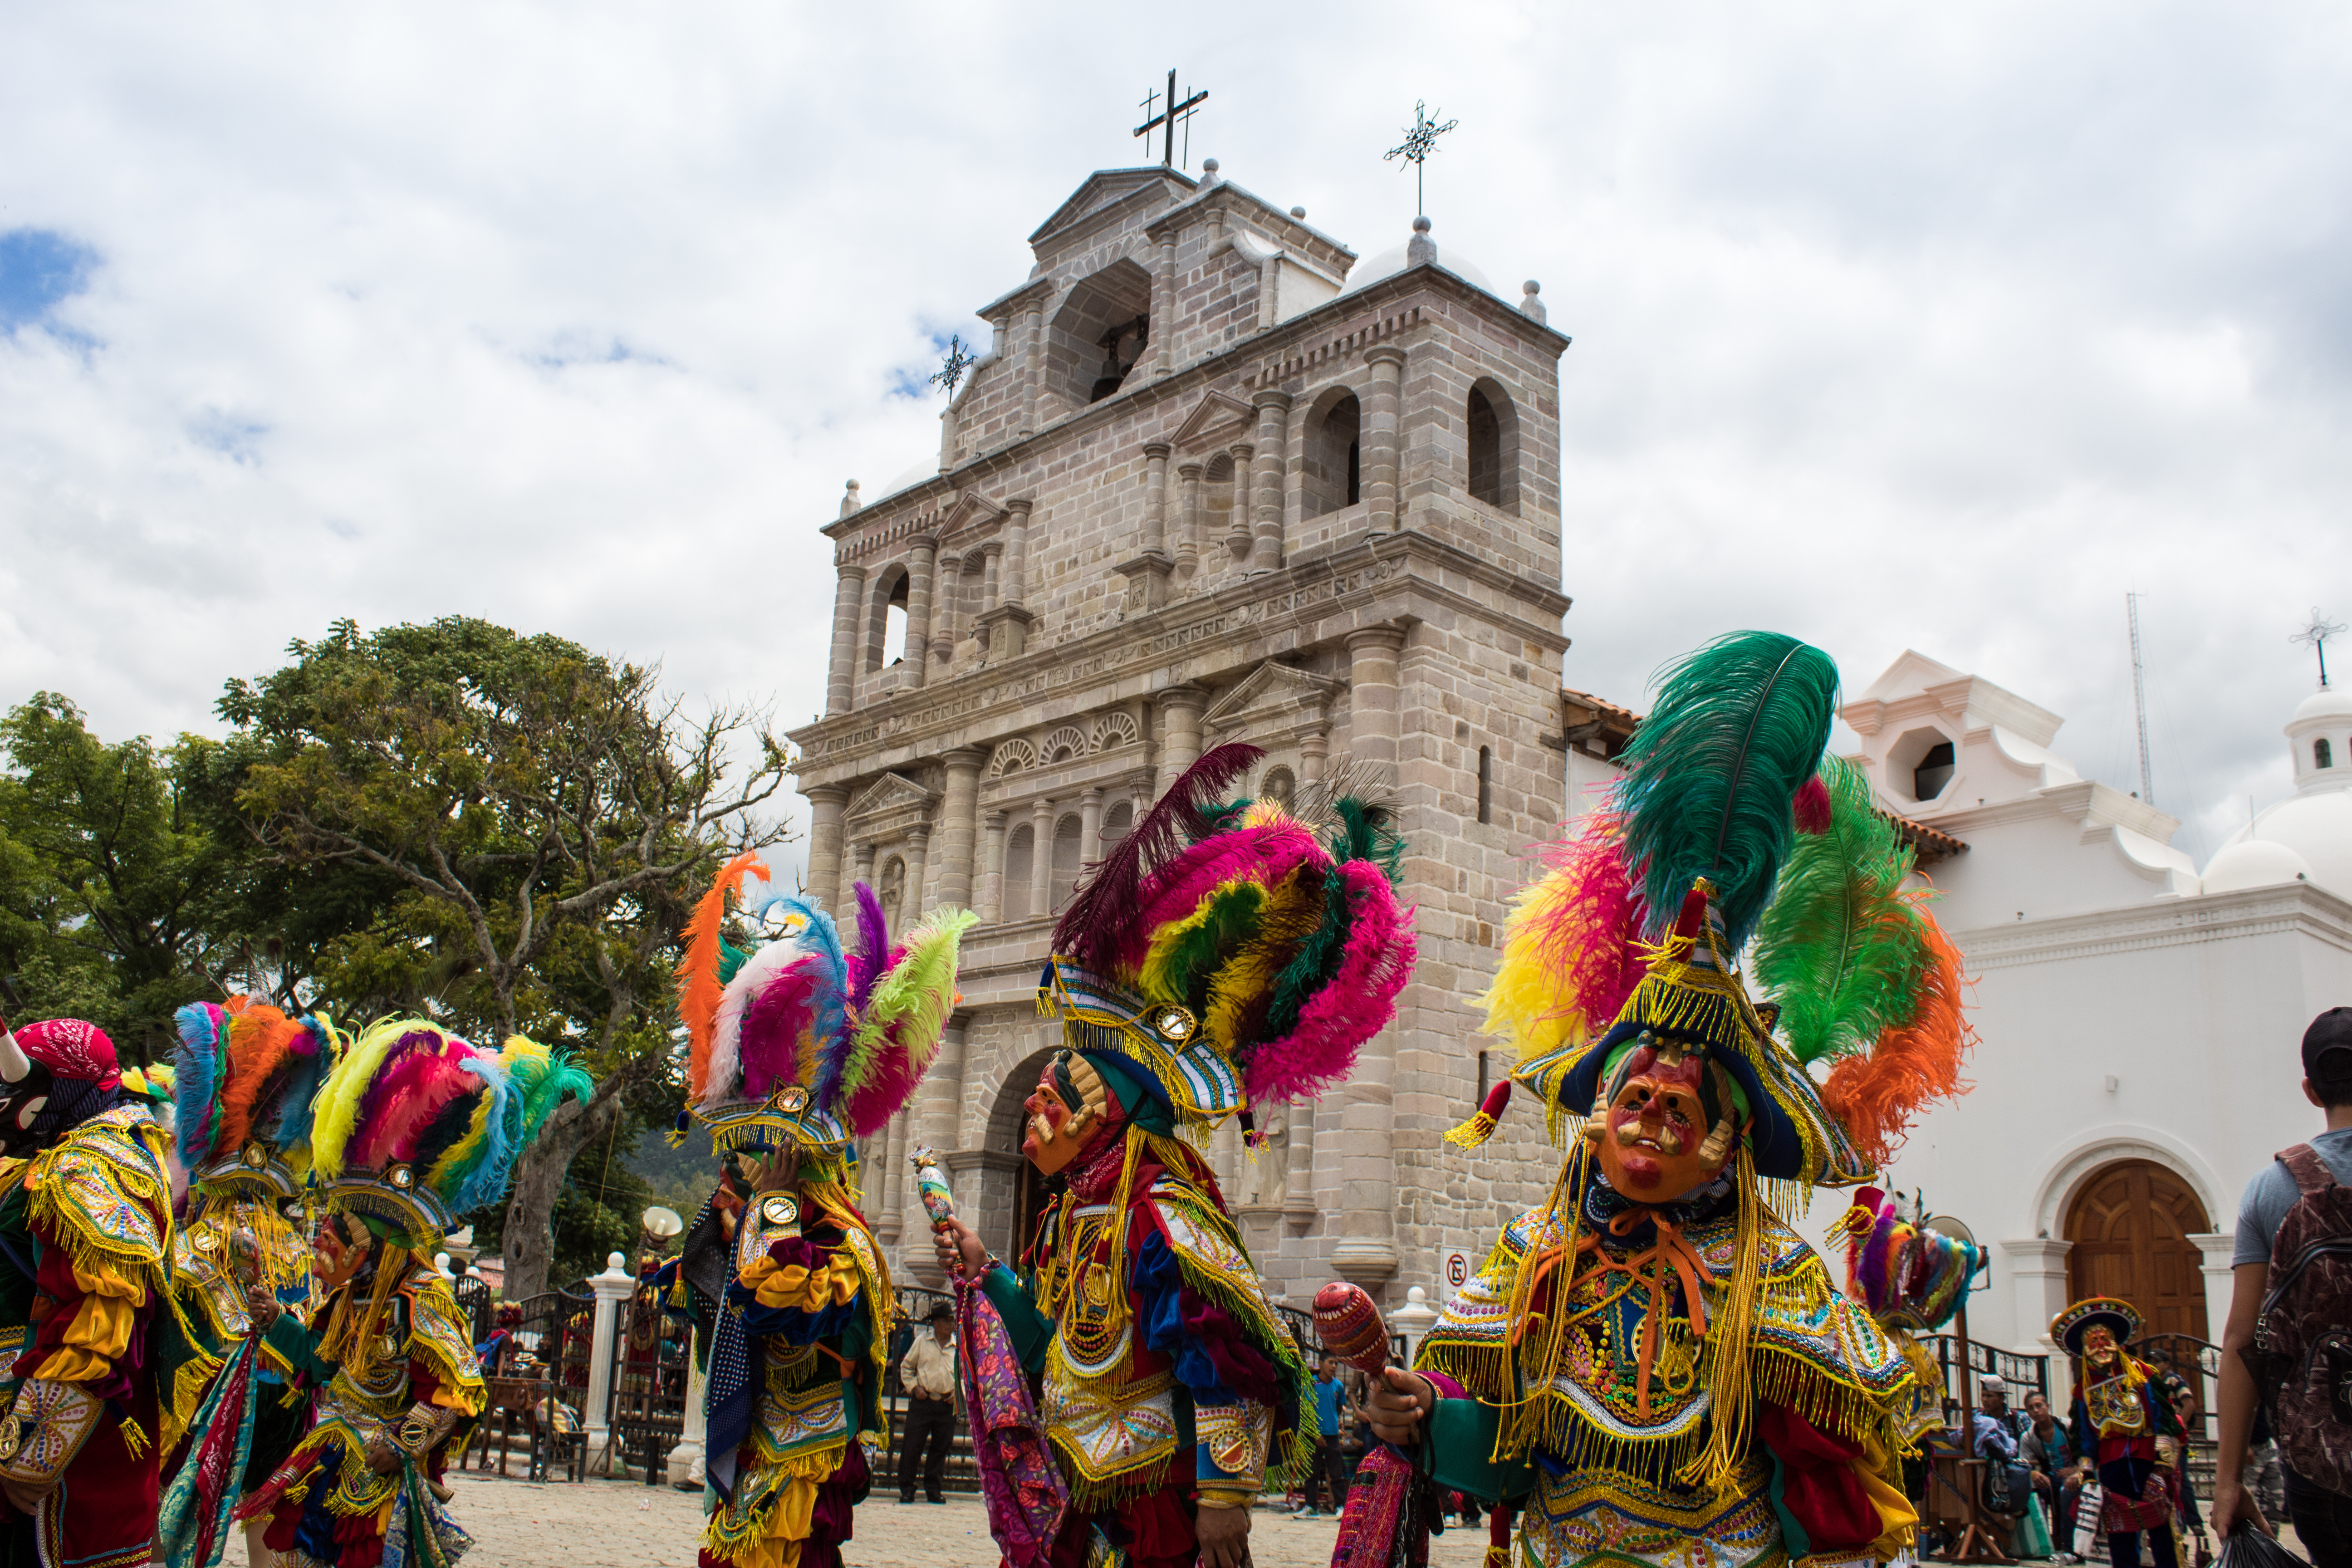
traditions, guatemala, carnival, festival, tradition, event, crowd, fete, tourism, religion